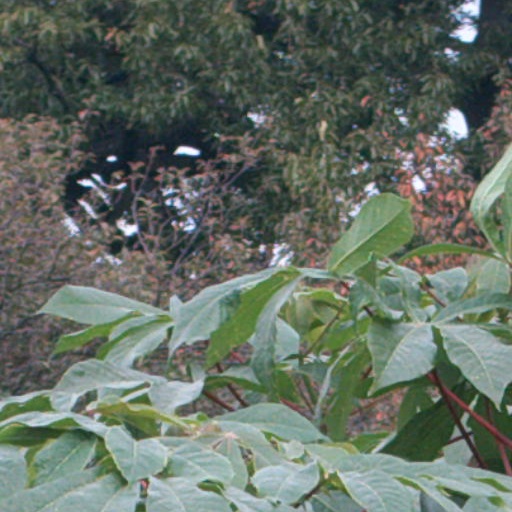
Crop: cassava